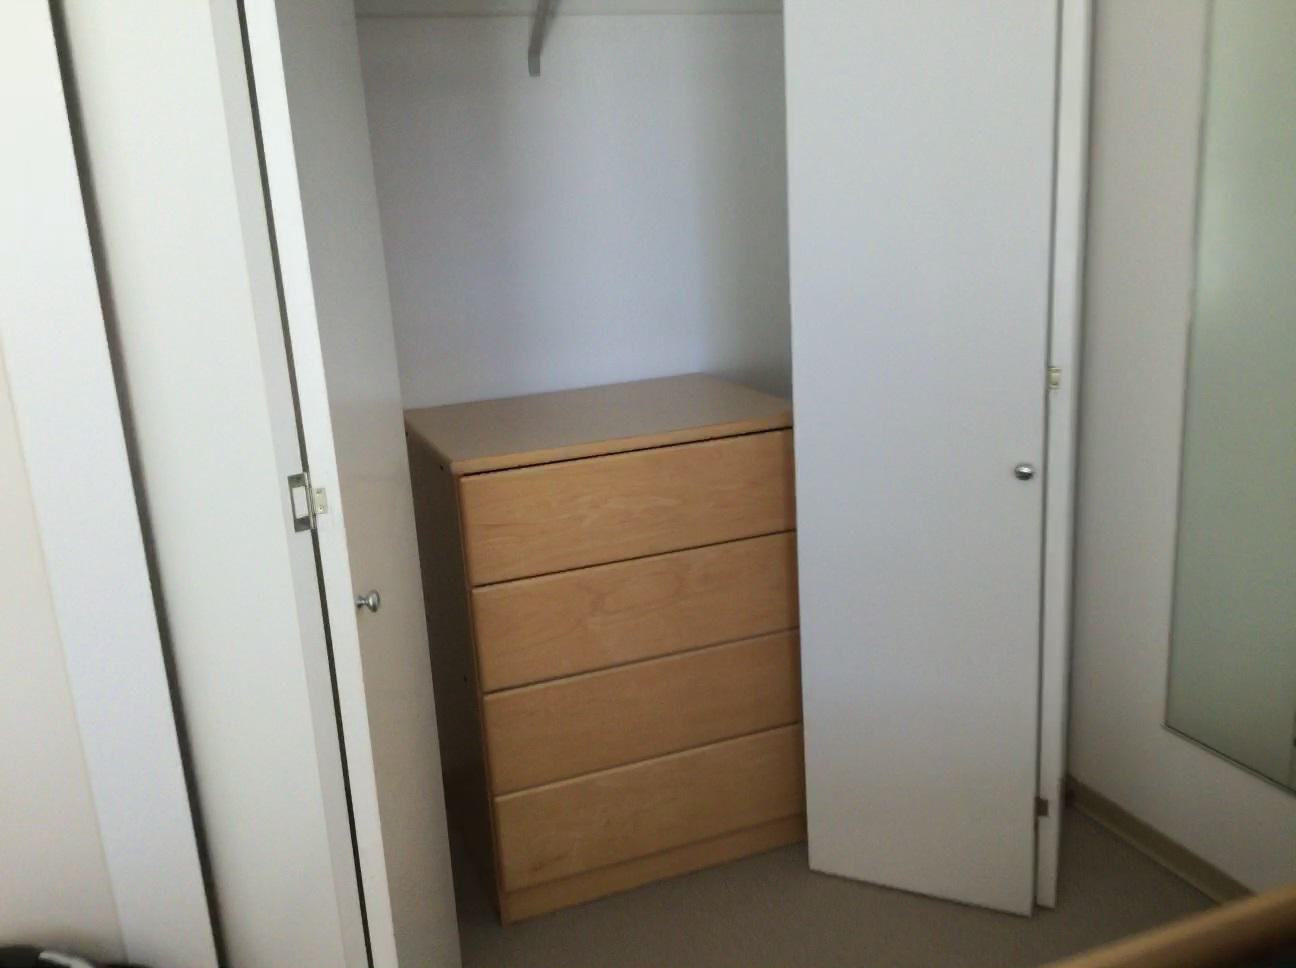
Question: Can the cabinet fit left of the bed from the world's perspective? Final answer should be yes or no.
Answer: Yes